Eva Randová

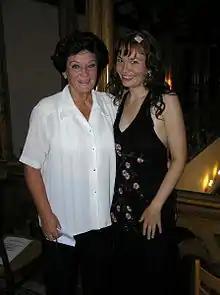
Randová, left, with

Eva Randová (born 31 December 1936) is a Czech operatic mezzo-soprano who made an international career based in Germany. She appeared at major opera houses including the Metropolitan Opera, and at festivals such as the Bayreuth Festival. She is known for performing Czech operas by Leoš Janáček and Antonín Dvořák.